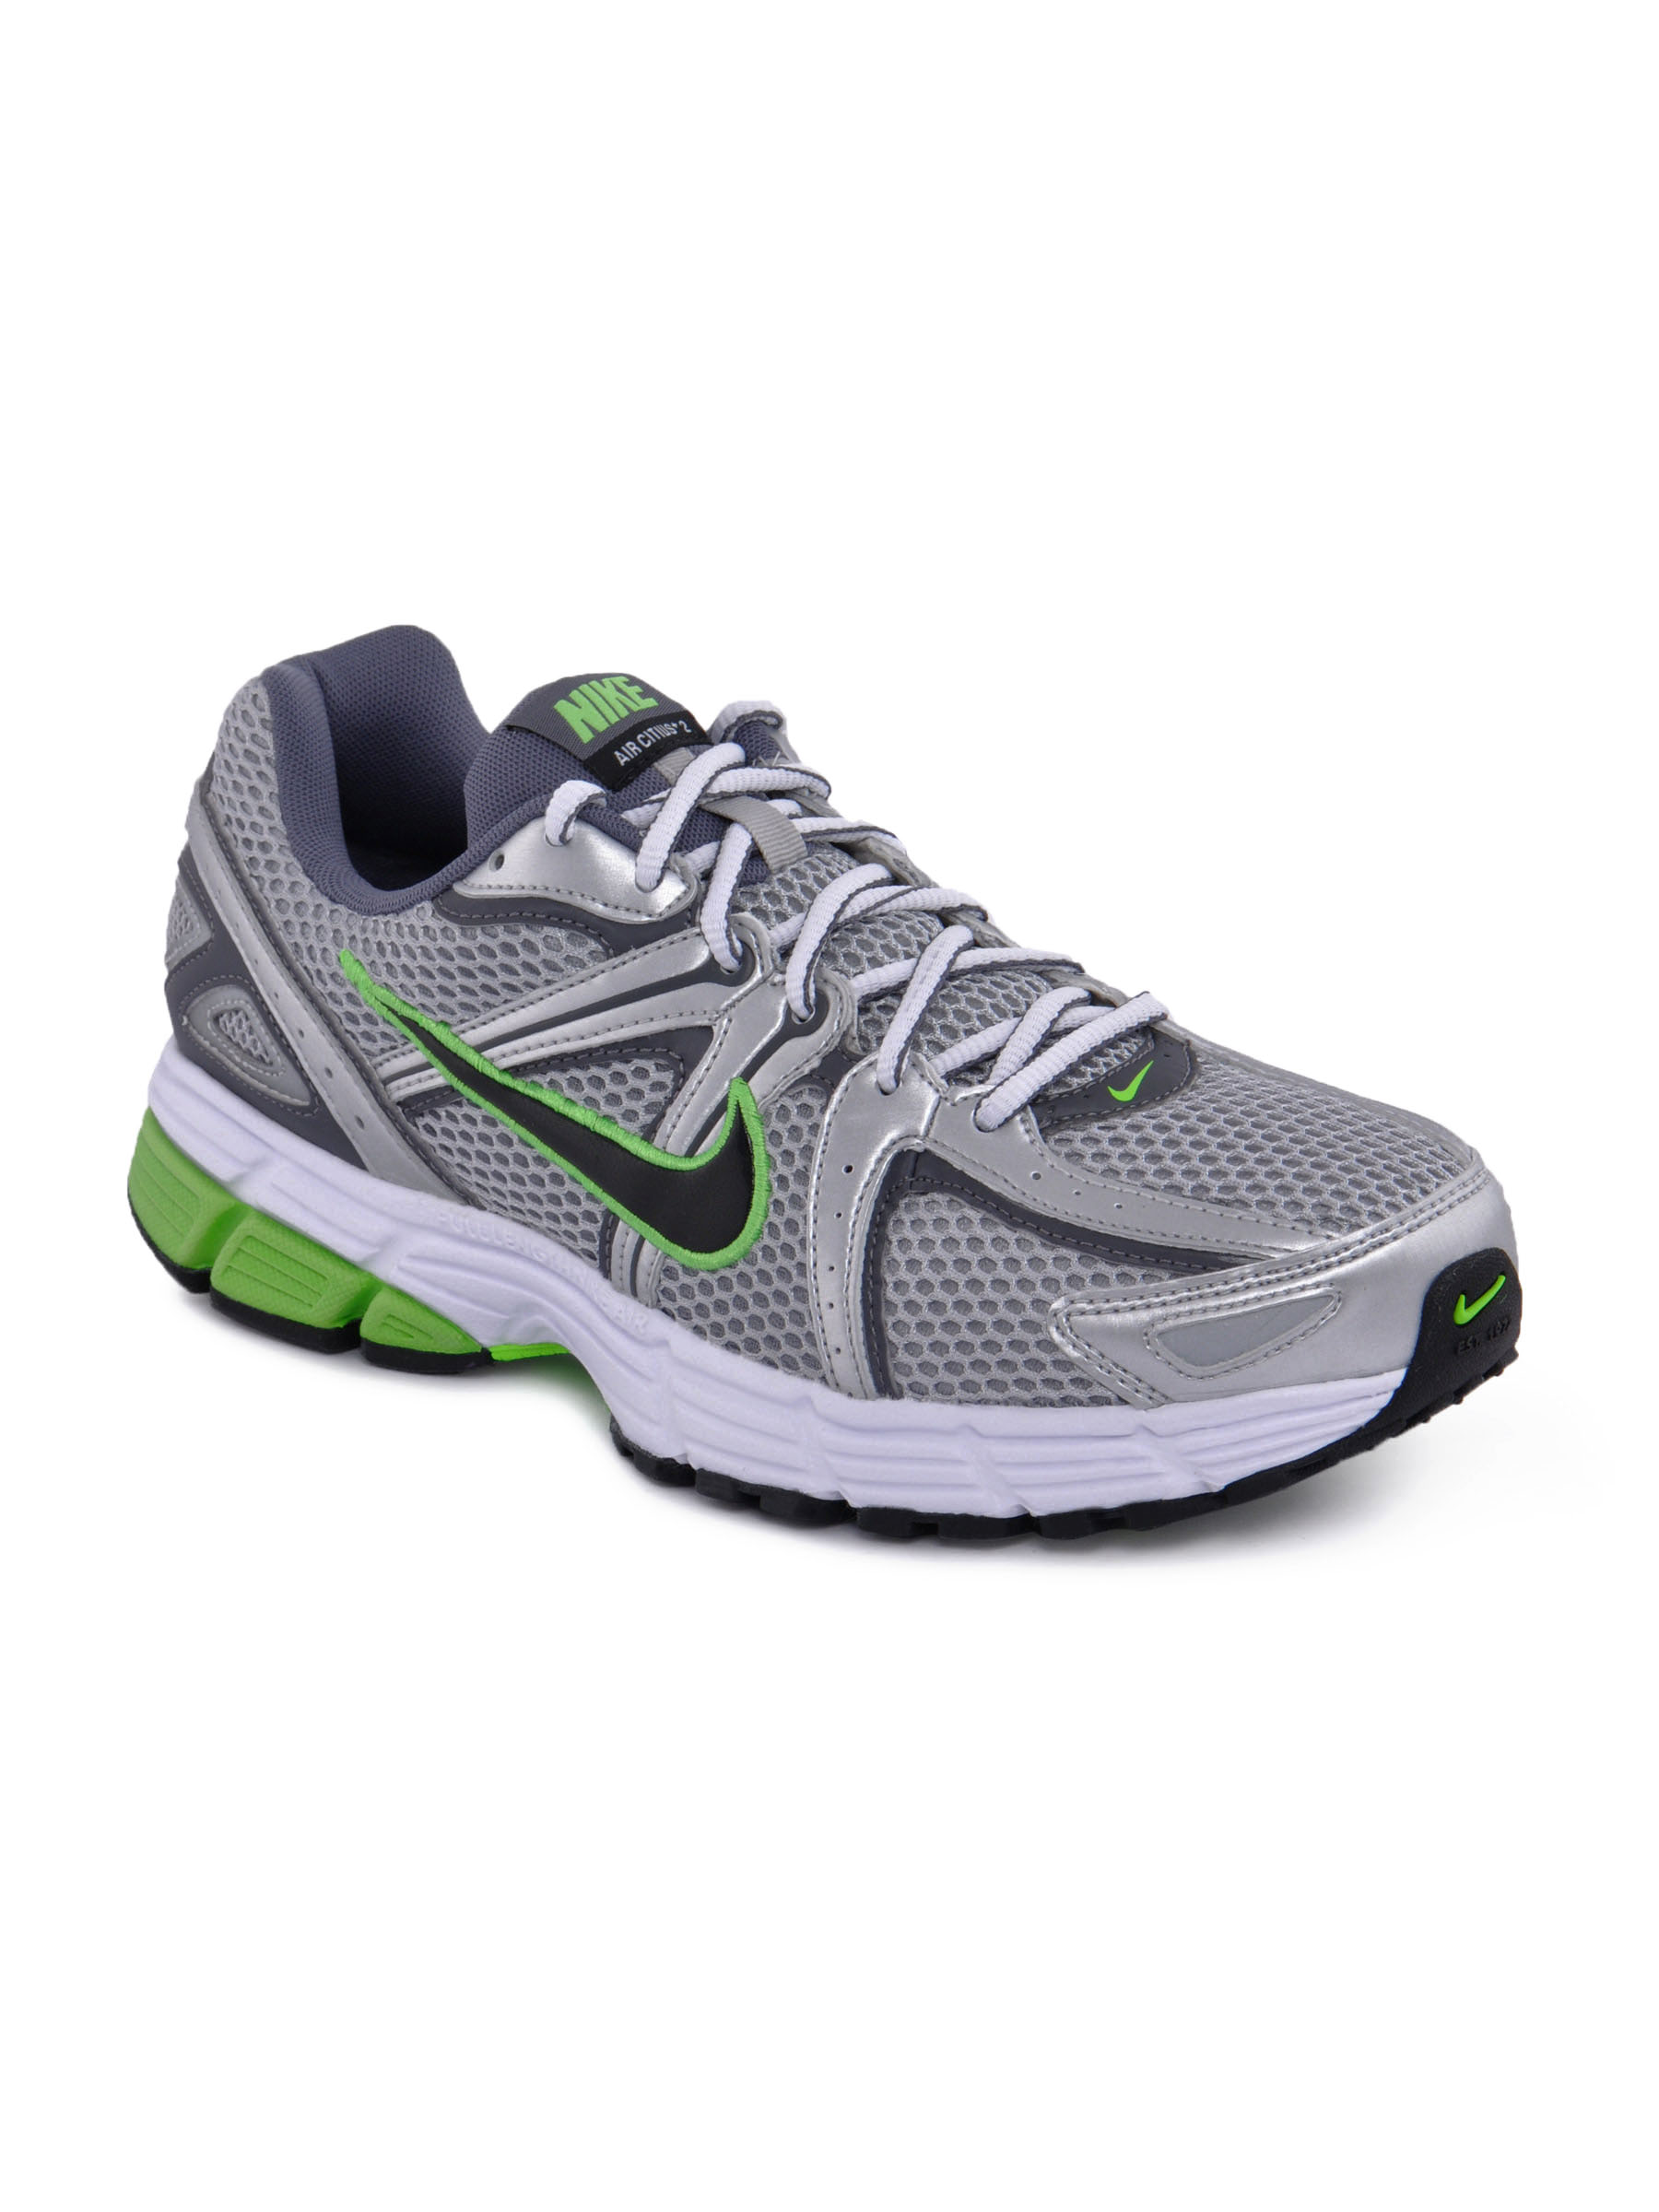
Nike Men Air Citius 2+ MSL White Sports Shoes
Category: Footwear / Shoes / Sports Shoes
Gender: Men
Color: Silver
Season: Fall 2011
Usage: Sports